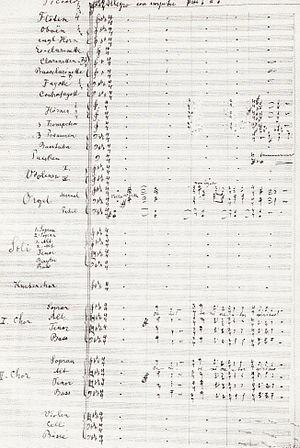
La Symphonie nᵒ 8 en mi bémol majeur, dite « des Mille », de Gustav Mahler fut écrite en grande partie en 1906 et terminée en 1907. Cette symphonie dure approximativement 80 minutes, mais certaines interprétations plus rapides ne durent que 70 minutes et d'autres sont plus longues : Kent Nagano 85 minutes par exemple, voire 90 minutes pour Christoph Eschenbach.